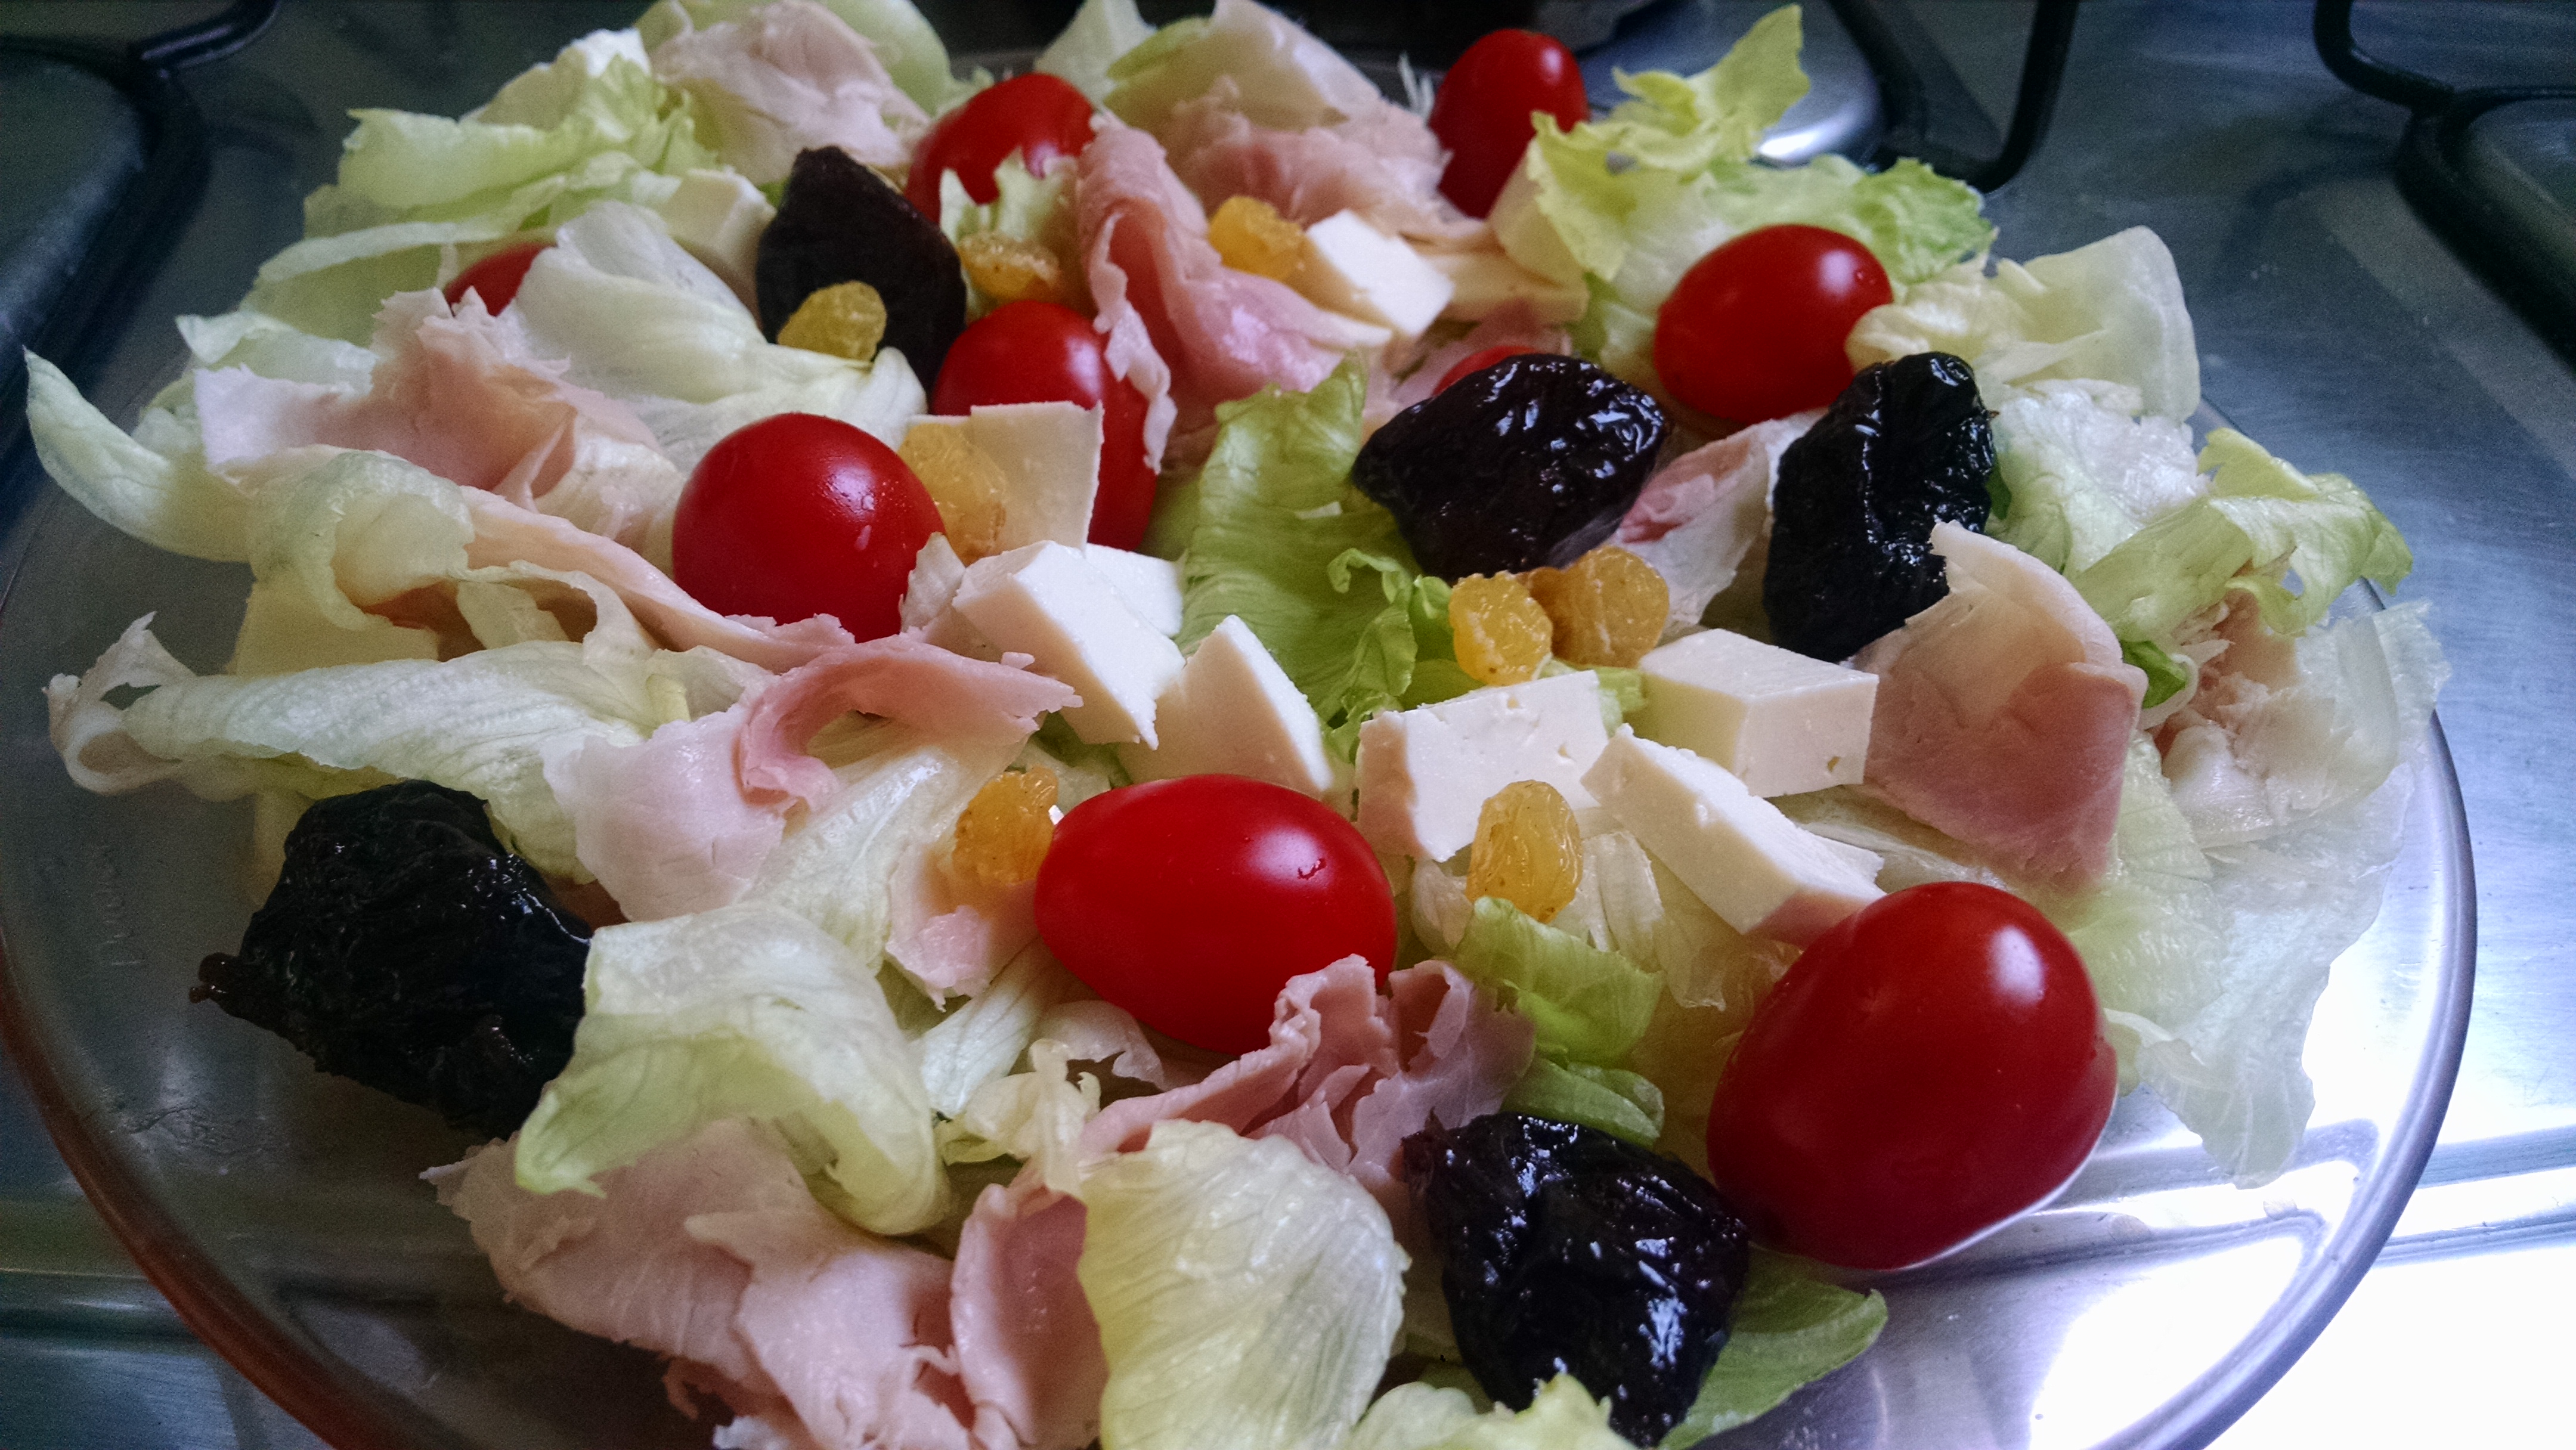
salad, dish, food, cuisine, ingredient, garden salad, greek salad, fruit salad, garnish, produce, Iceburg lettuce, recipe, greek food, platter, finger food, side dish, feta, Fiambre